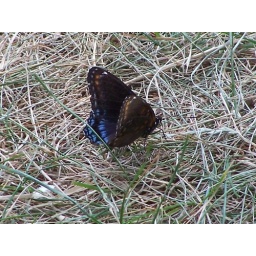
Red spotted Purple butterfly at Morningside Park in Highland Creek watershed